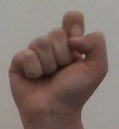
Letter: fa